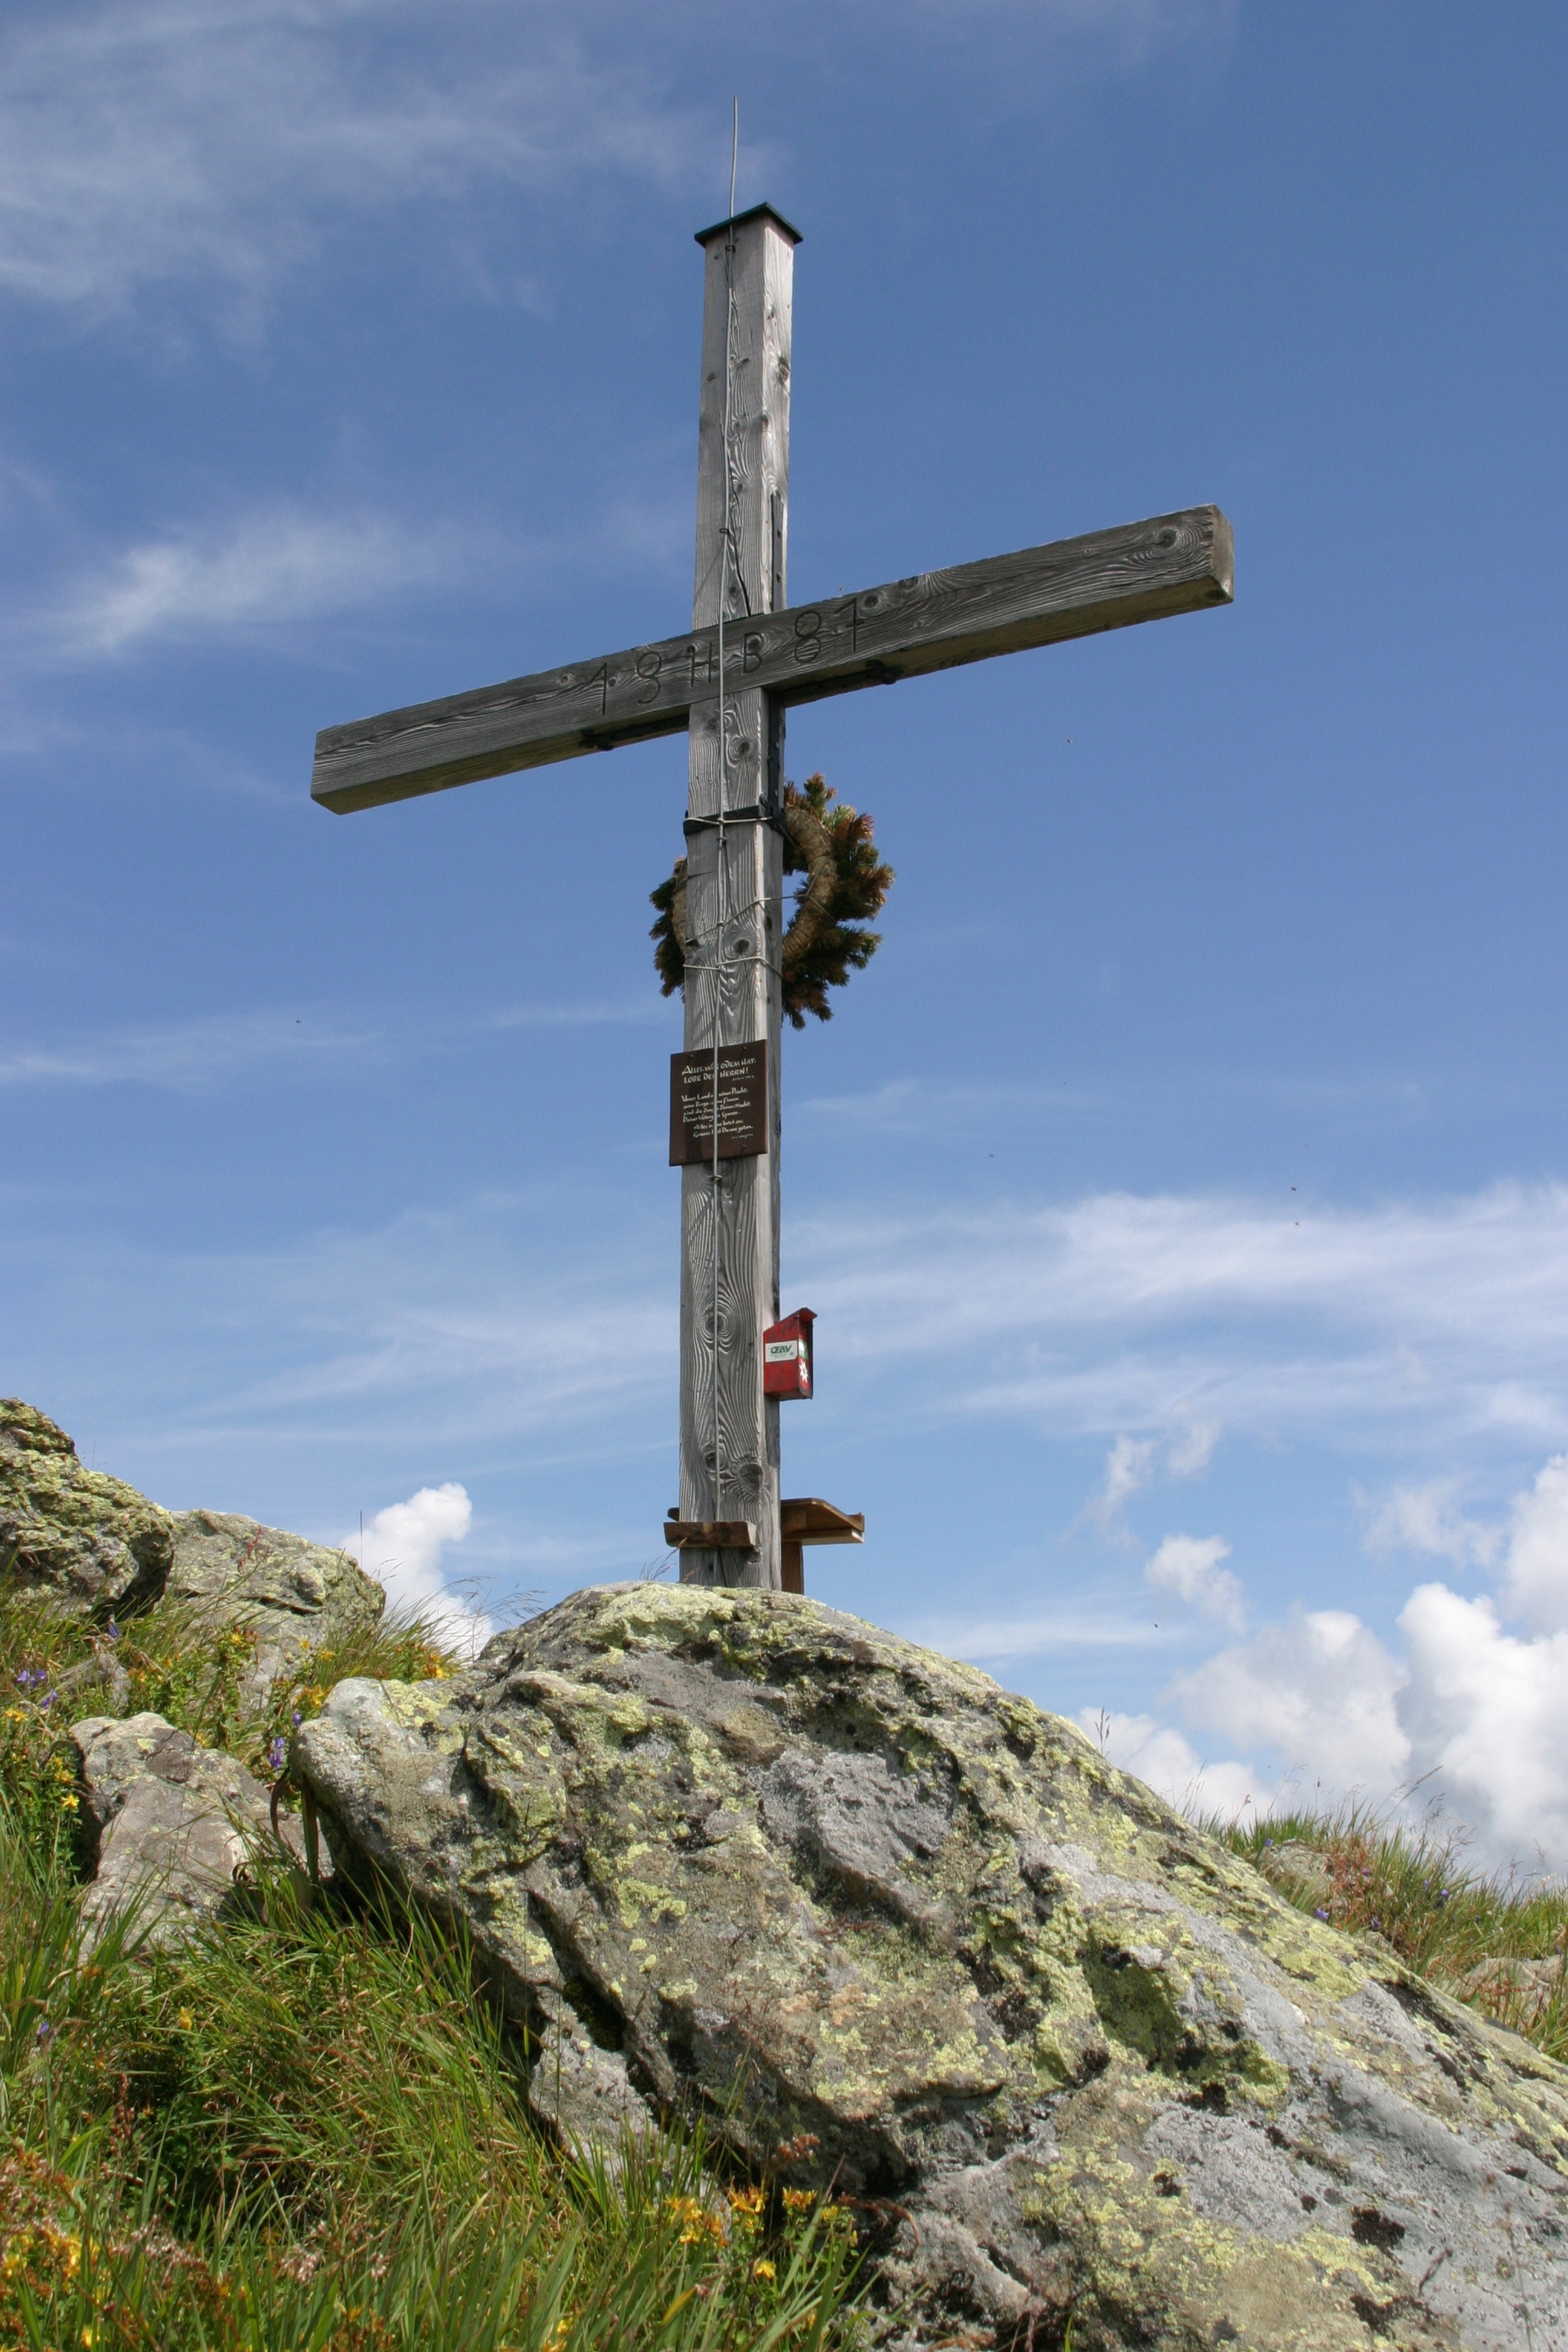
mountain, tower, symbol, cross